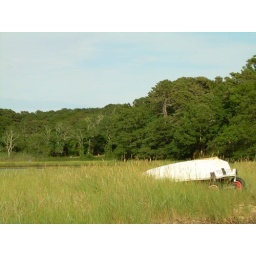
boat thing in grass